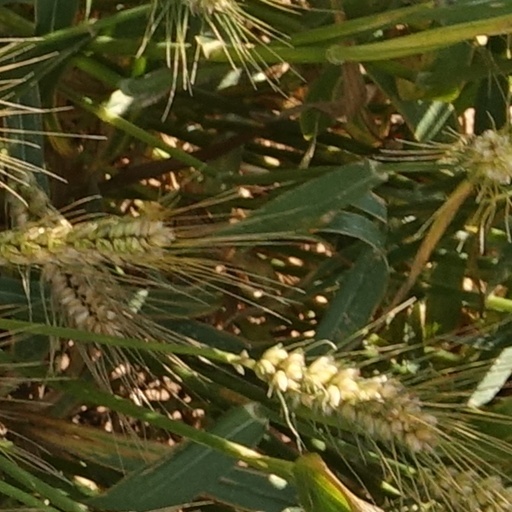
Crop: wheat